Gallium monoiodide

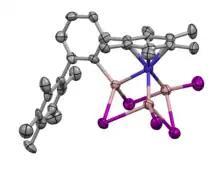
Reaction of a diaryl Co(II) precursor with gallium monoiodide yields a nido-type Co-GaI cluster. Ellipsoids set at 50% probability. Grey = carbon, blue = cobalt, pink = gallium, and magenta = iodine. Hydrogens not depicted. Image recreated using .cif file (deposited to The Cambridge Structural Database).

Gallium monoiodide can also form cluster-type compounds with transition metals precursors. One example is the reaction between gallium monoiodide and (2,6-PmpCH)Co, (Pmp = CMe), which yields a nido-type cluster. This molecule is structurally similar to cubane, where the corners are metal and bridging iodine atoms, with one corner removed. This is a particularly unique Co-GaI cluster due to its unusual geometry for transition metal compounds containing heavy group 13 atoms such as gallium. The bond critical points and bond paths, as computed with QTAIM analysis, support that while there are Co-Ga bonds, there are no Ga-Ga bonds.